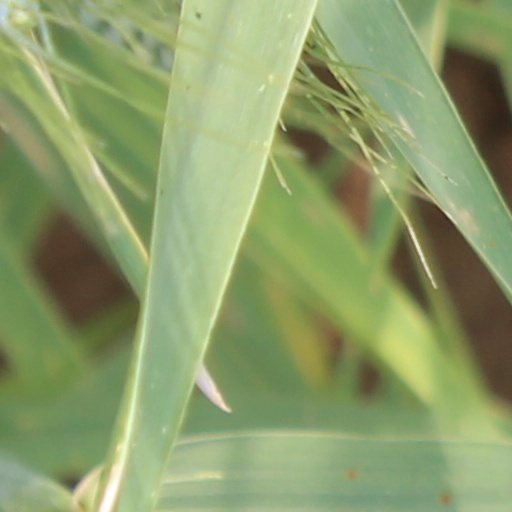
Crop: wheat